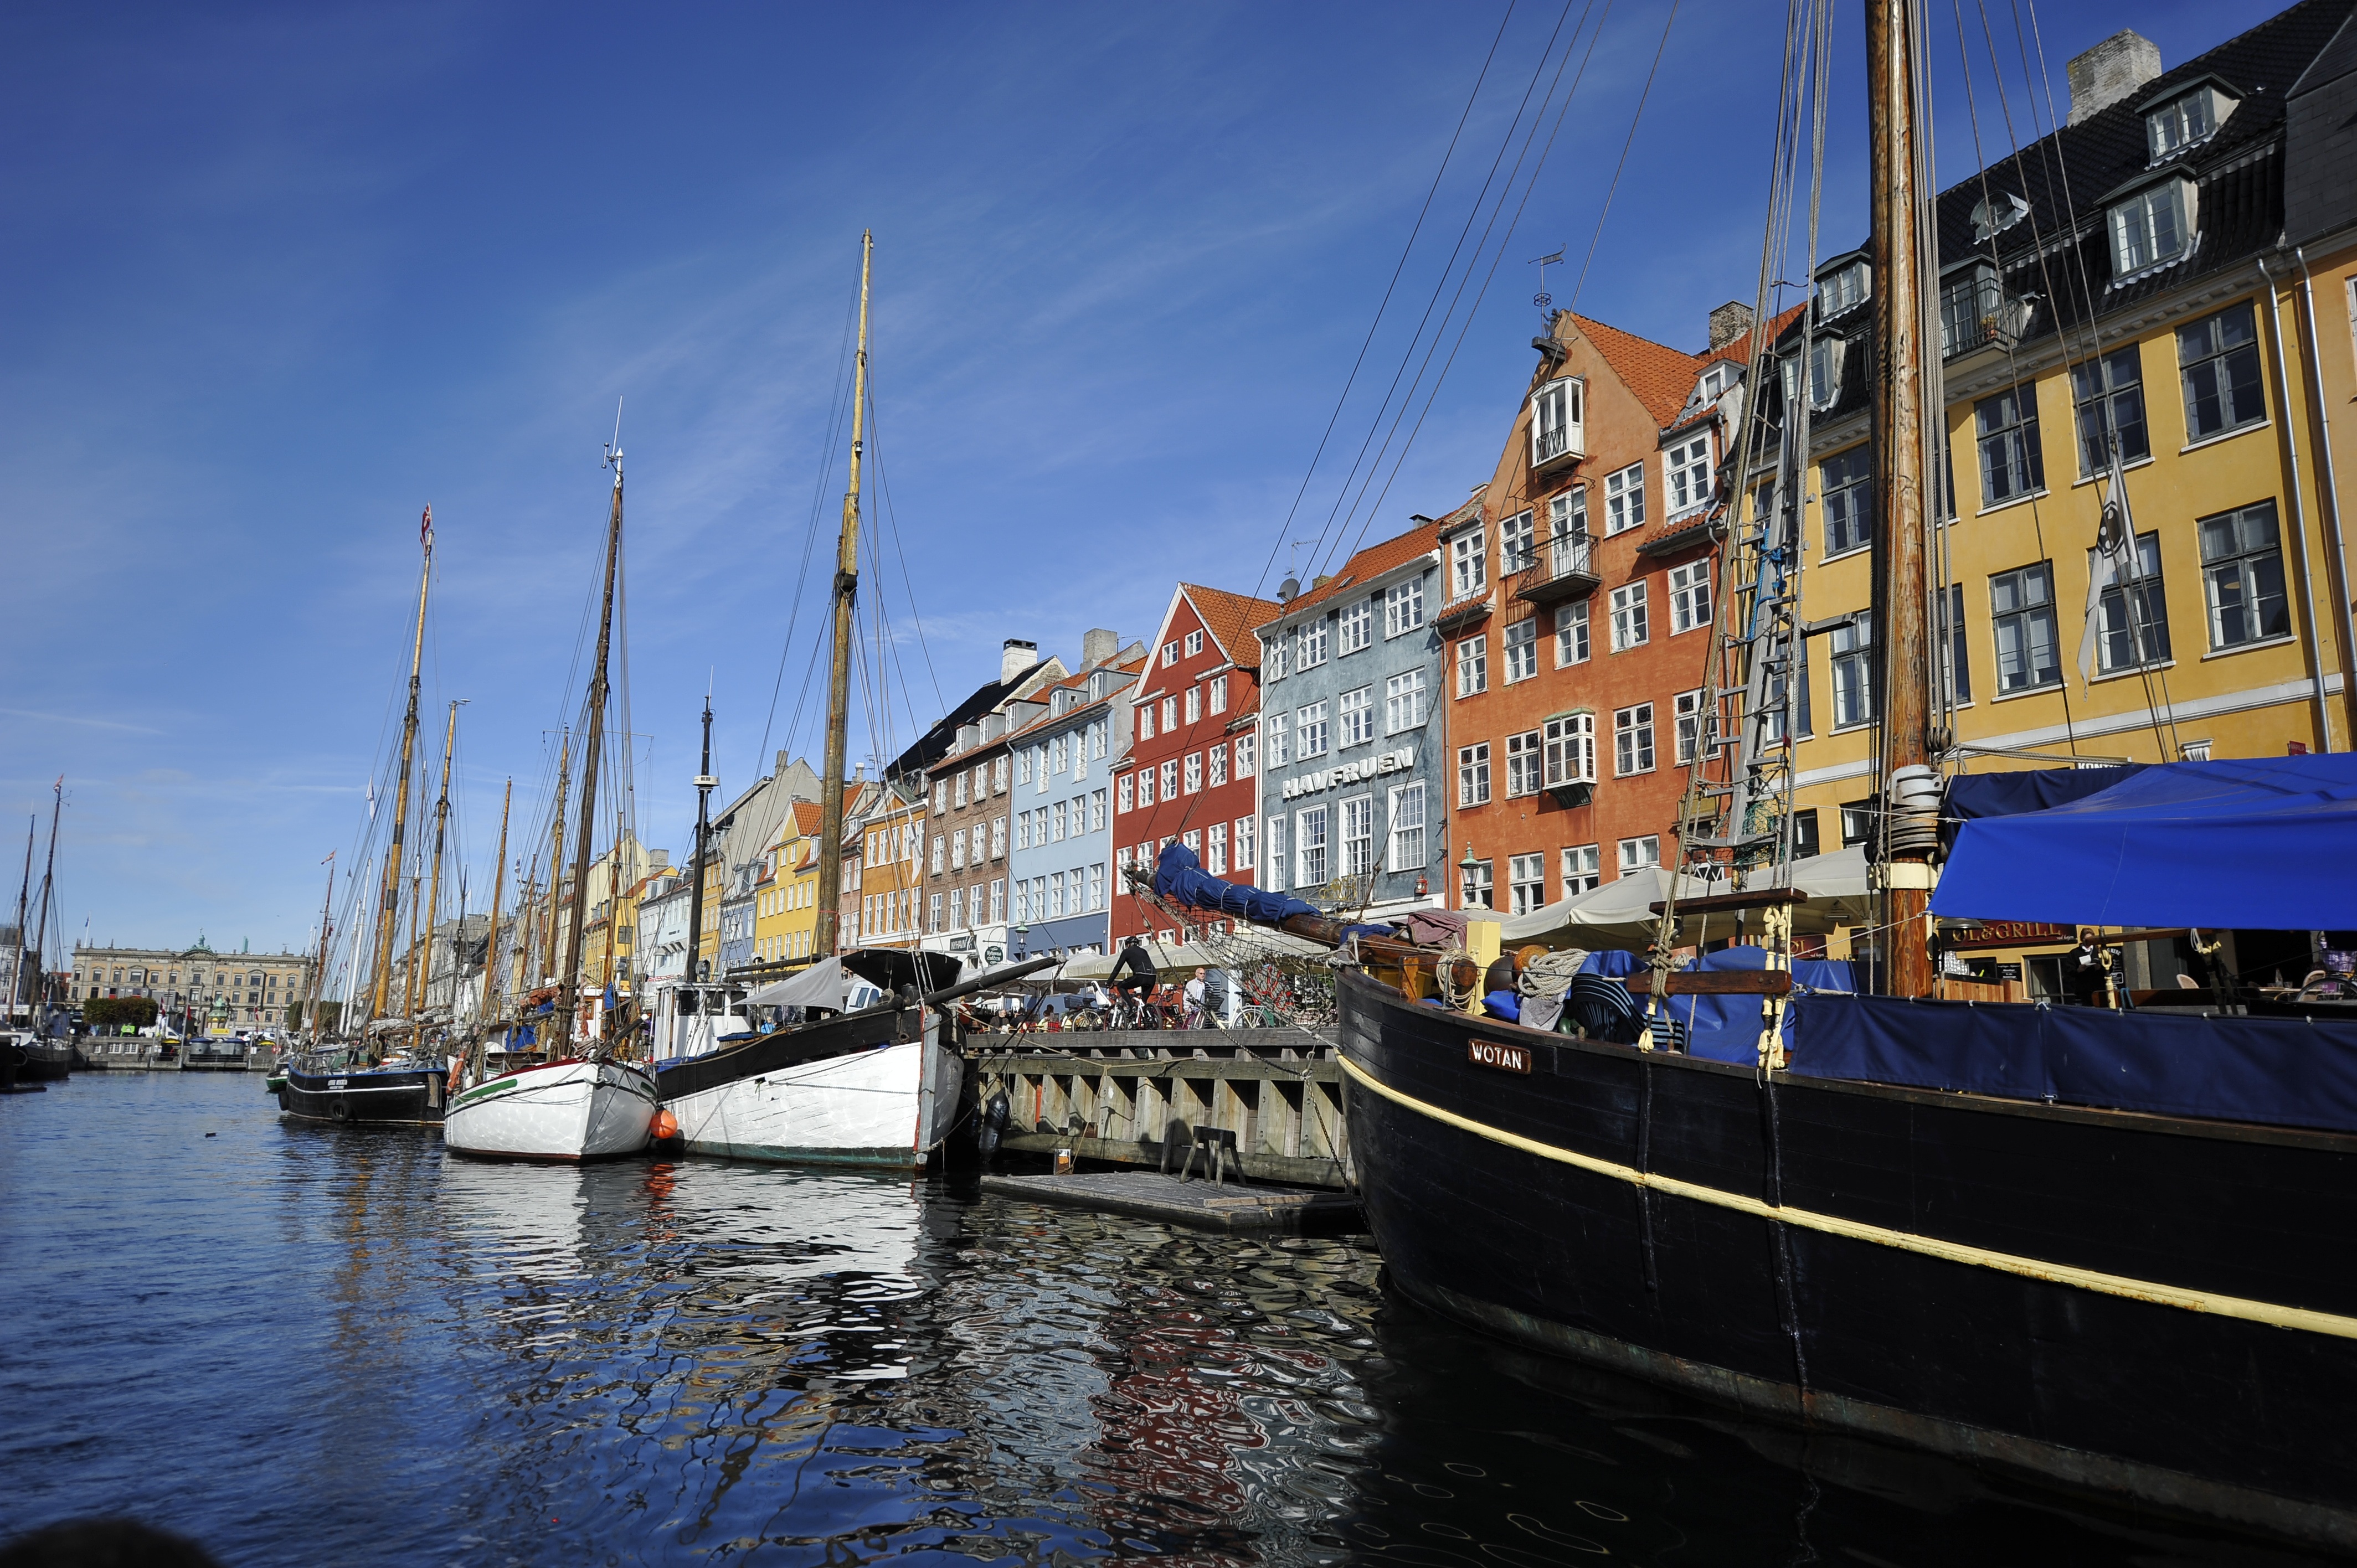
sea, boat, river, canal, cityscape, evening, reflection, vehicle, sailing, holiday, harbor, waterway, body of water, copenhagen, channel, watercraft